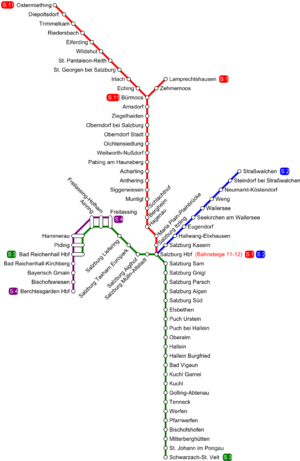
S-Bahn Salzburg
S-Banenettet omkring Salzburg (2015)
S-Bahn Salzburg er en nærbane i og omkring byen Salzburg i delstaten af samme navn i Østrig. S-banen blev påbegyndt i 2004 og er under udbygning frem til 2010. Den består af fire linjer og har en samlet længde på 93 km med i alt 51 stationer. S-banen betjener stationer i såvel Tyskland som Østrig. Hele S-banenettet er integreret i takstsystemet fra Salzburger Verkehrsverbund